Park Place (Tucson, Arizona)

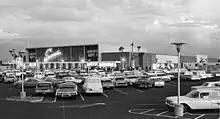
Grand opening of the Sears department store before the build out of Park Mall on E. Broadway Road in Tucson on Sept. 1, 1965. Facing Southeast

Park Place was originally dedicated as Park Mall in May 1975, but was renovated beginning in 1998 and renamed Park Place the following year. The mall is named after Sears Park, which was previously located at the same site and included what was originally a standalone Sears store (which first opened in the fall of 1965), which became the current mall's major anchor (the "Sears Park" linear park site is presently limited to its extreme southern and western portion). The original stores that opened along with Sears were additional anchors The Broadway (became Macy's in 1996), Furr’s Cafeteria, Mann Theatres, and Diamond's (became Dillard's in 1986), as well as 51 other stores. In 2015, Sears Holdings spun off 235 of its properties, including the Sears at Park Place, into Sertiage Growth Properties. The Sears store later closed in 2018 as part of the company's ongoing financial woes, and was replaced by a Round1 in October 2019. The electric substation on the premises is named Sears Substation because it was there a decade before the mall was built. From 1970 to 1996 the owner was the mall's original developer, Joseph Kivel. On May 28, 2020, it was announced that Macy's would be closing in late 2020. After Macy's closed, Dillard's became the only traditional anchor store left.